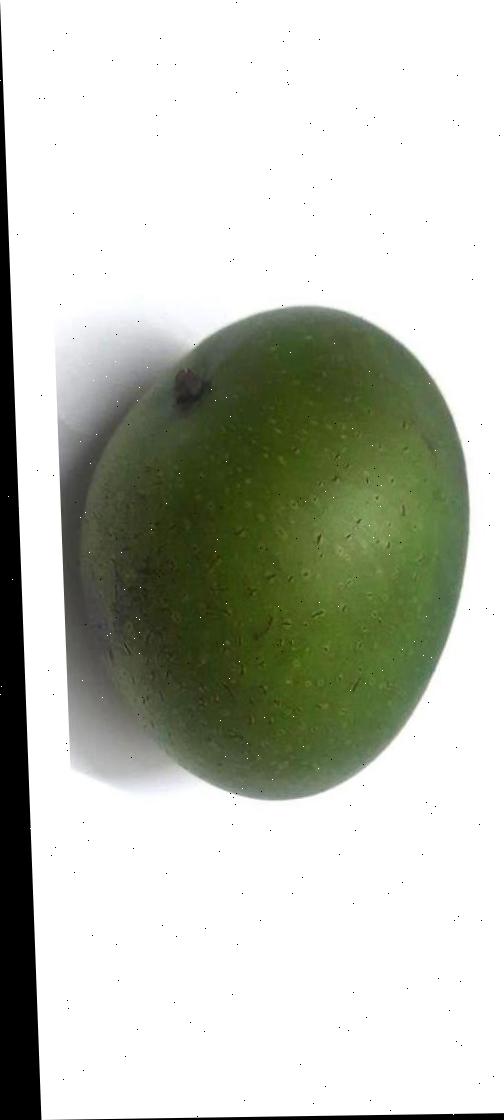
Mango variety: Ashshina Zhinuk